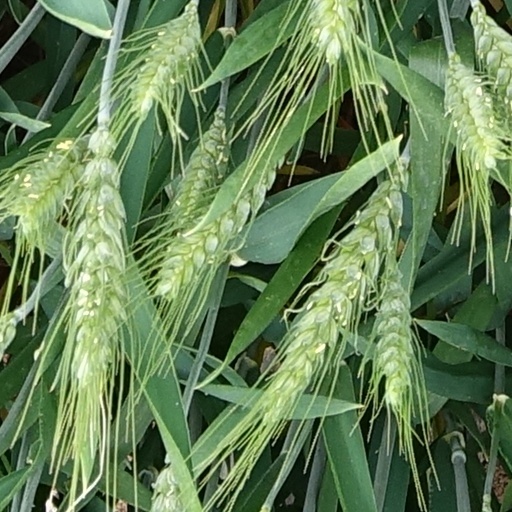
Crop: wheat